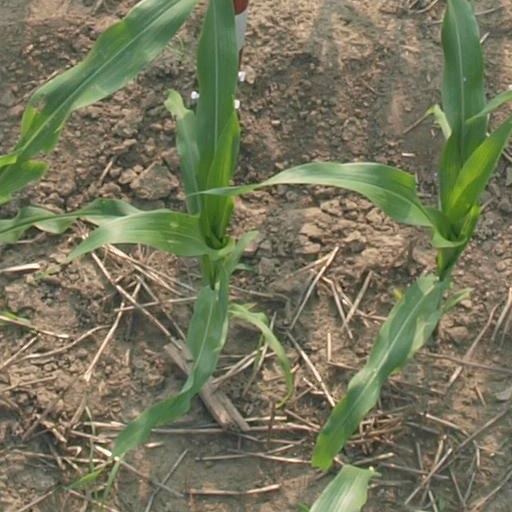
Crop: maize; corn